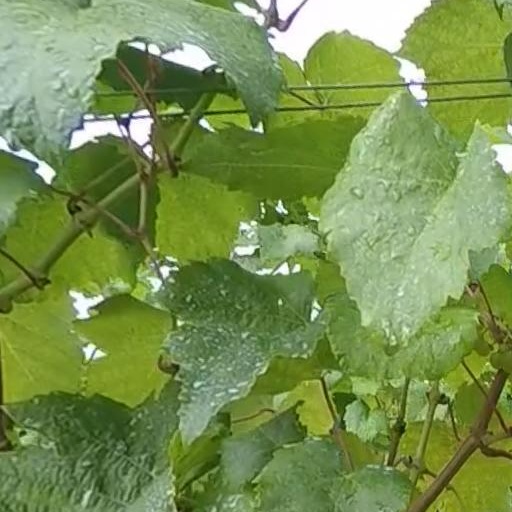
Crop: grape